History of Zionism

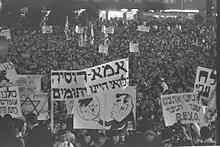
Israeli demonstration in support of Soviet Jewry

After the defeat and dismantling of the Ottoman Empire by European colonial powers in 1918, the League of Nations endorsed the full text of the Balfour Declaration and established the British Mandate for Palestine (Full text:).